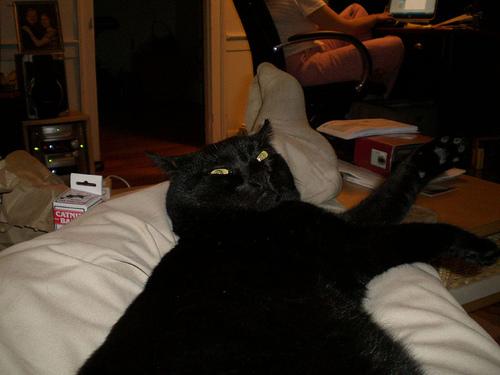
Breed: Bombay